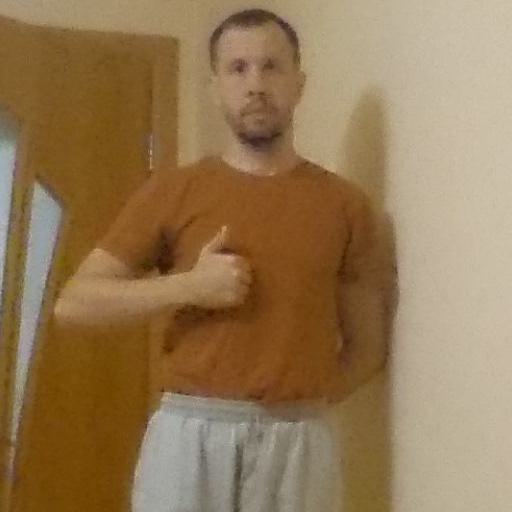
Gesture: like